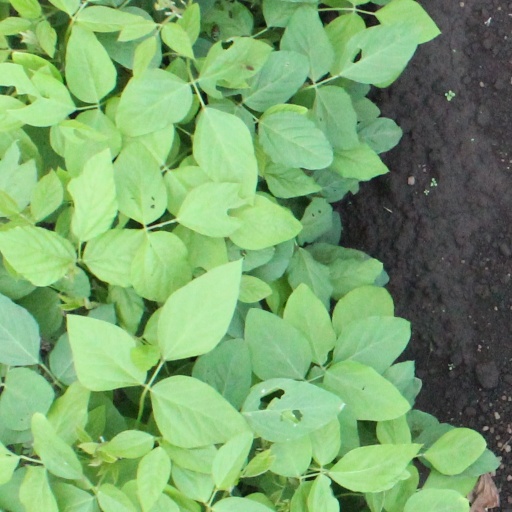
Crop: soybean